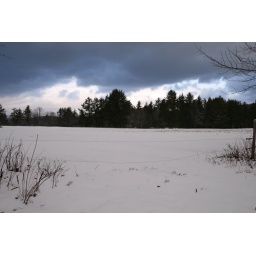
clouds over field